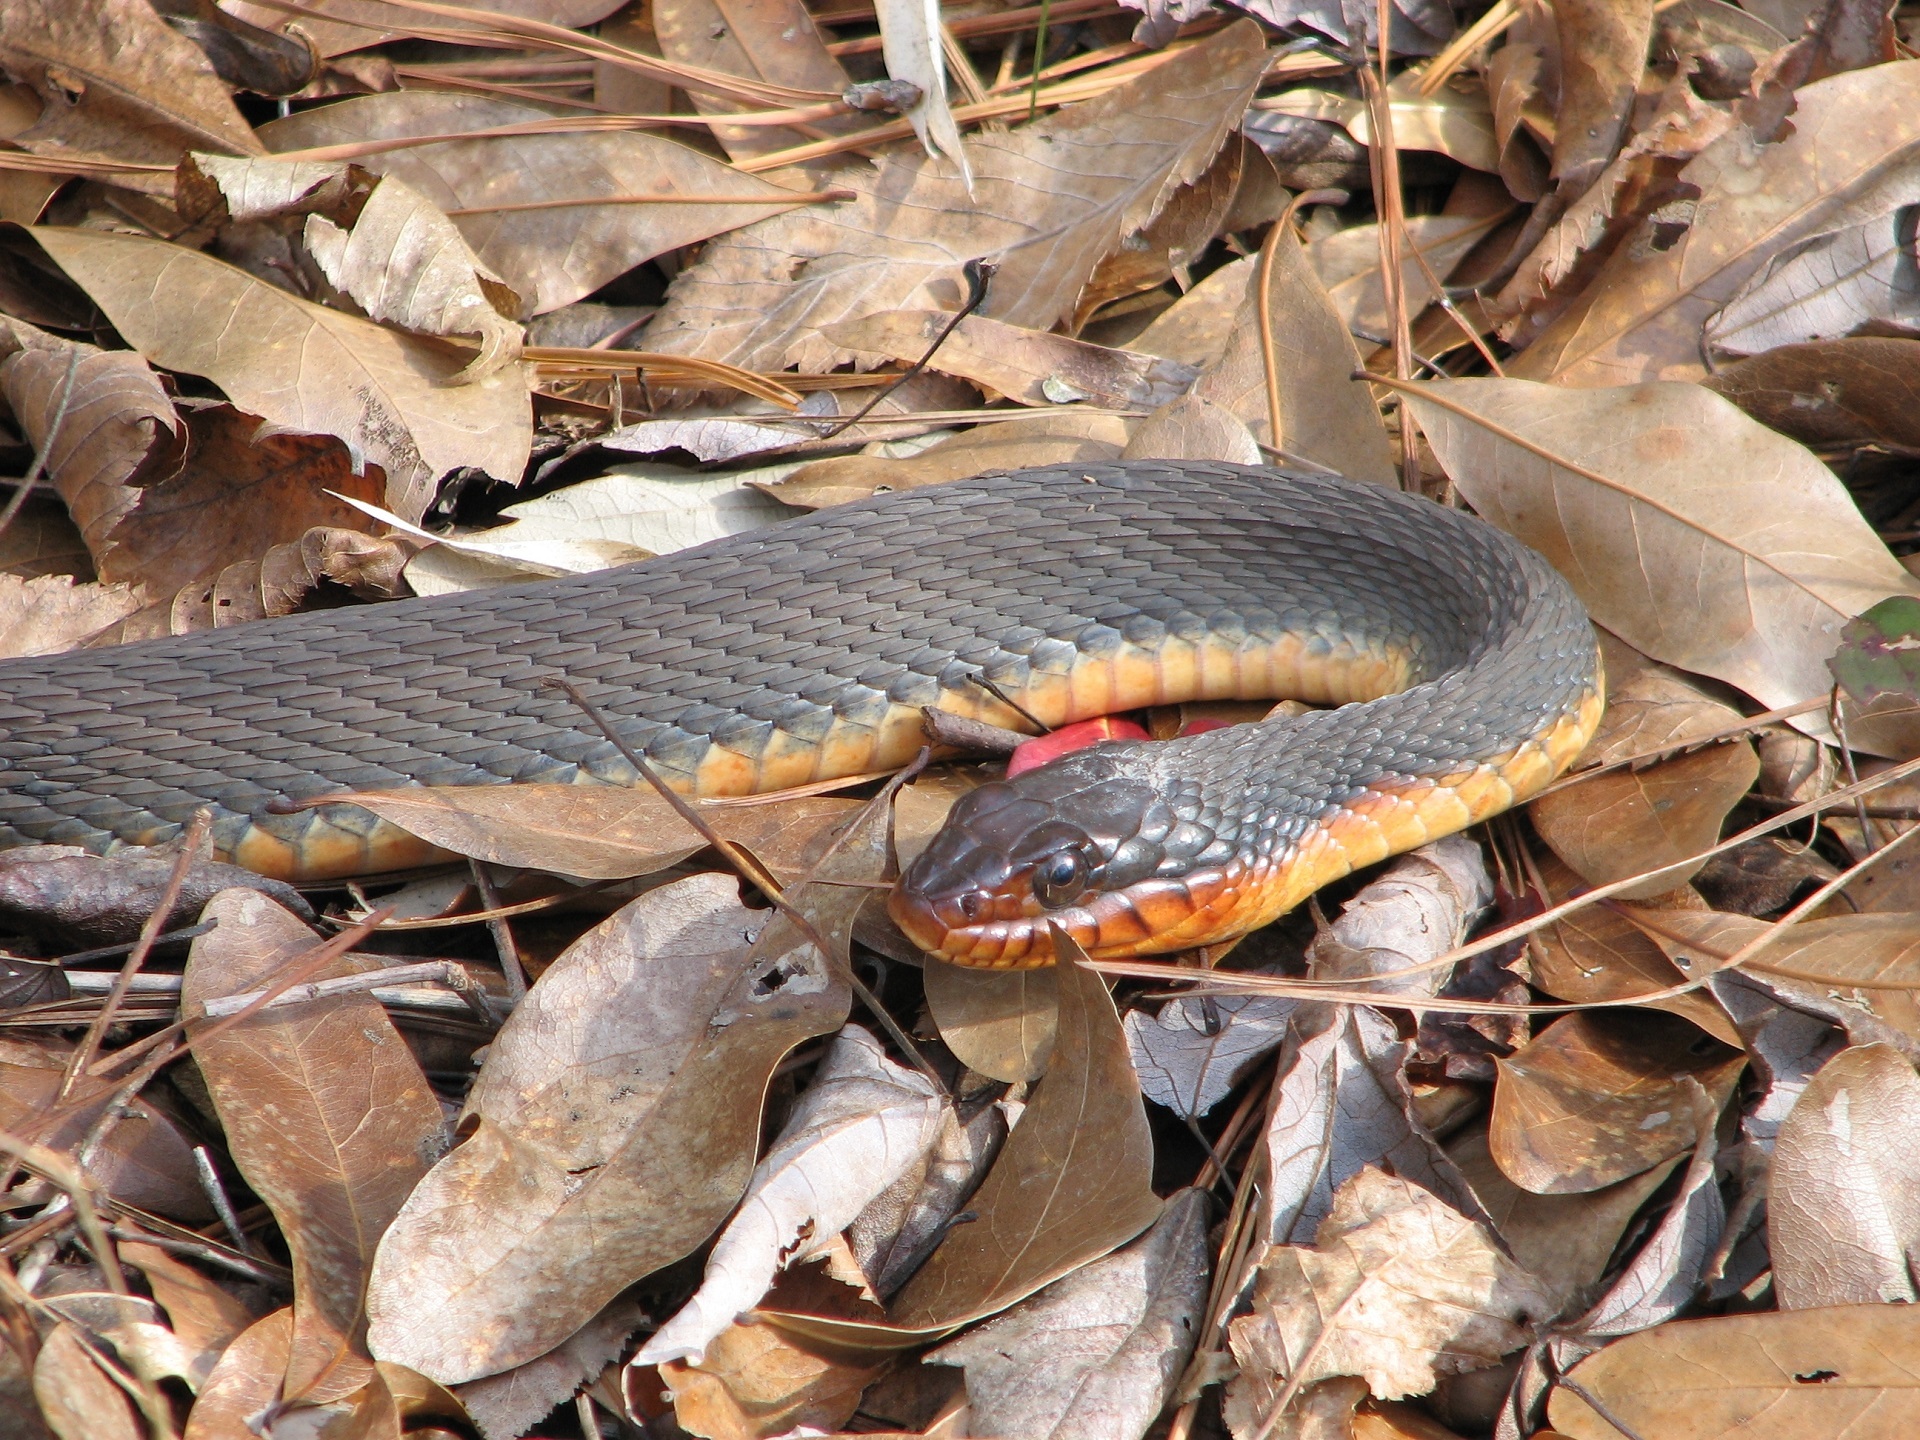
nature, forest, ground, wildlife, macro, reptile, fish, fauna, close up, camouflage, leaves, outdoors, snake, vertebrate, boa constrictor, scaled reptile, boas, nonvenomous, red bellied watersnake